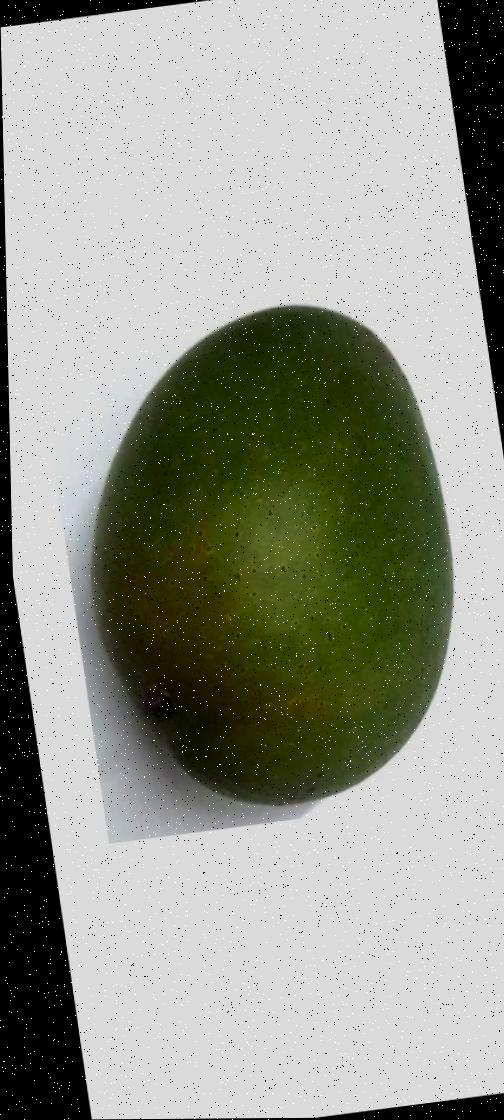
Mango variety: Ashshina Zhinuk